Spider-Man

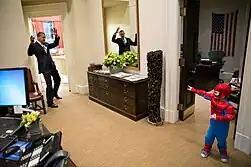

Spider-Man joined the Macy's Thanksgiving Day Parade from 1987 to 1998 as one of the balloon floats, designed by John Romita Sr., one of the character's signature artists. A new, different Spider-Man balloon float also appeared from 2009 to 2014.